Ralph DePalma

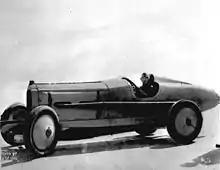
Ralph DePalma and his Packard V-12 in 1919

In 1912 and again in 1914, DePalma won the Elgin Trophy at Elgin, Illinois and in 1914 he scored what he called his greatest victory when he beat Barney Oldfield to capture the Vanderbilt Cup on the roads of Santa Monica, California. He entered the 1914 Indianapolis 500 and qualified, but withdrew before the race claiming he felt his engine could not survive the race.